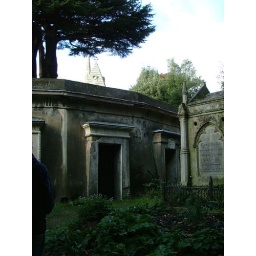
Above the Circle of Lebanon was a Cedar of Lebanese. During spring daffodils flower under the tree from original